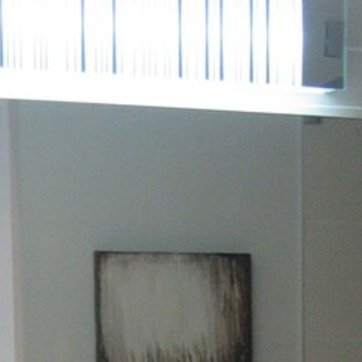
Material: mirror